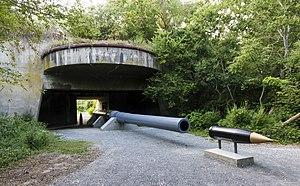
Canon de 16 pouces et projectile à Fort John Custis, futur poste de l'armée de l'air du cap Charles, aujourd'hui réserve naturelle de la côte est de la Virginie, Cape Charles, Virginie, États-Unis